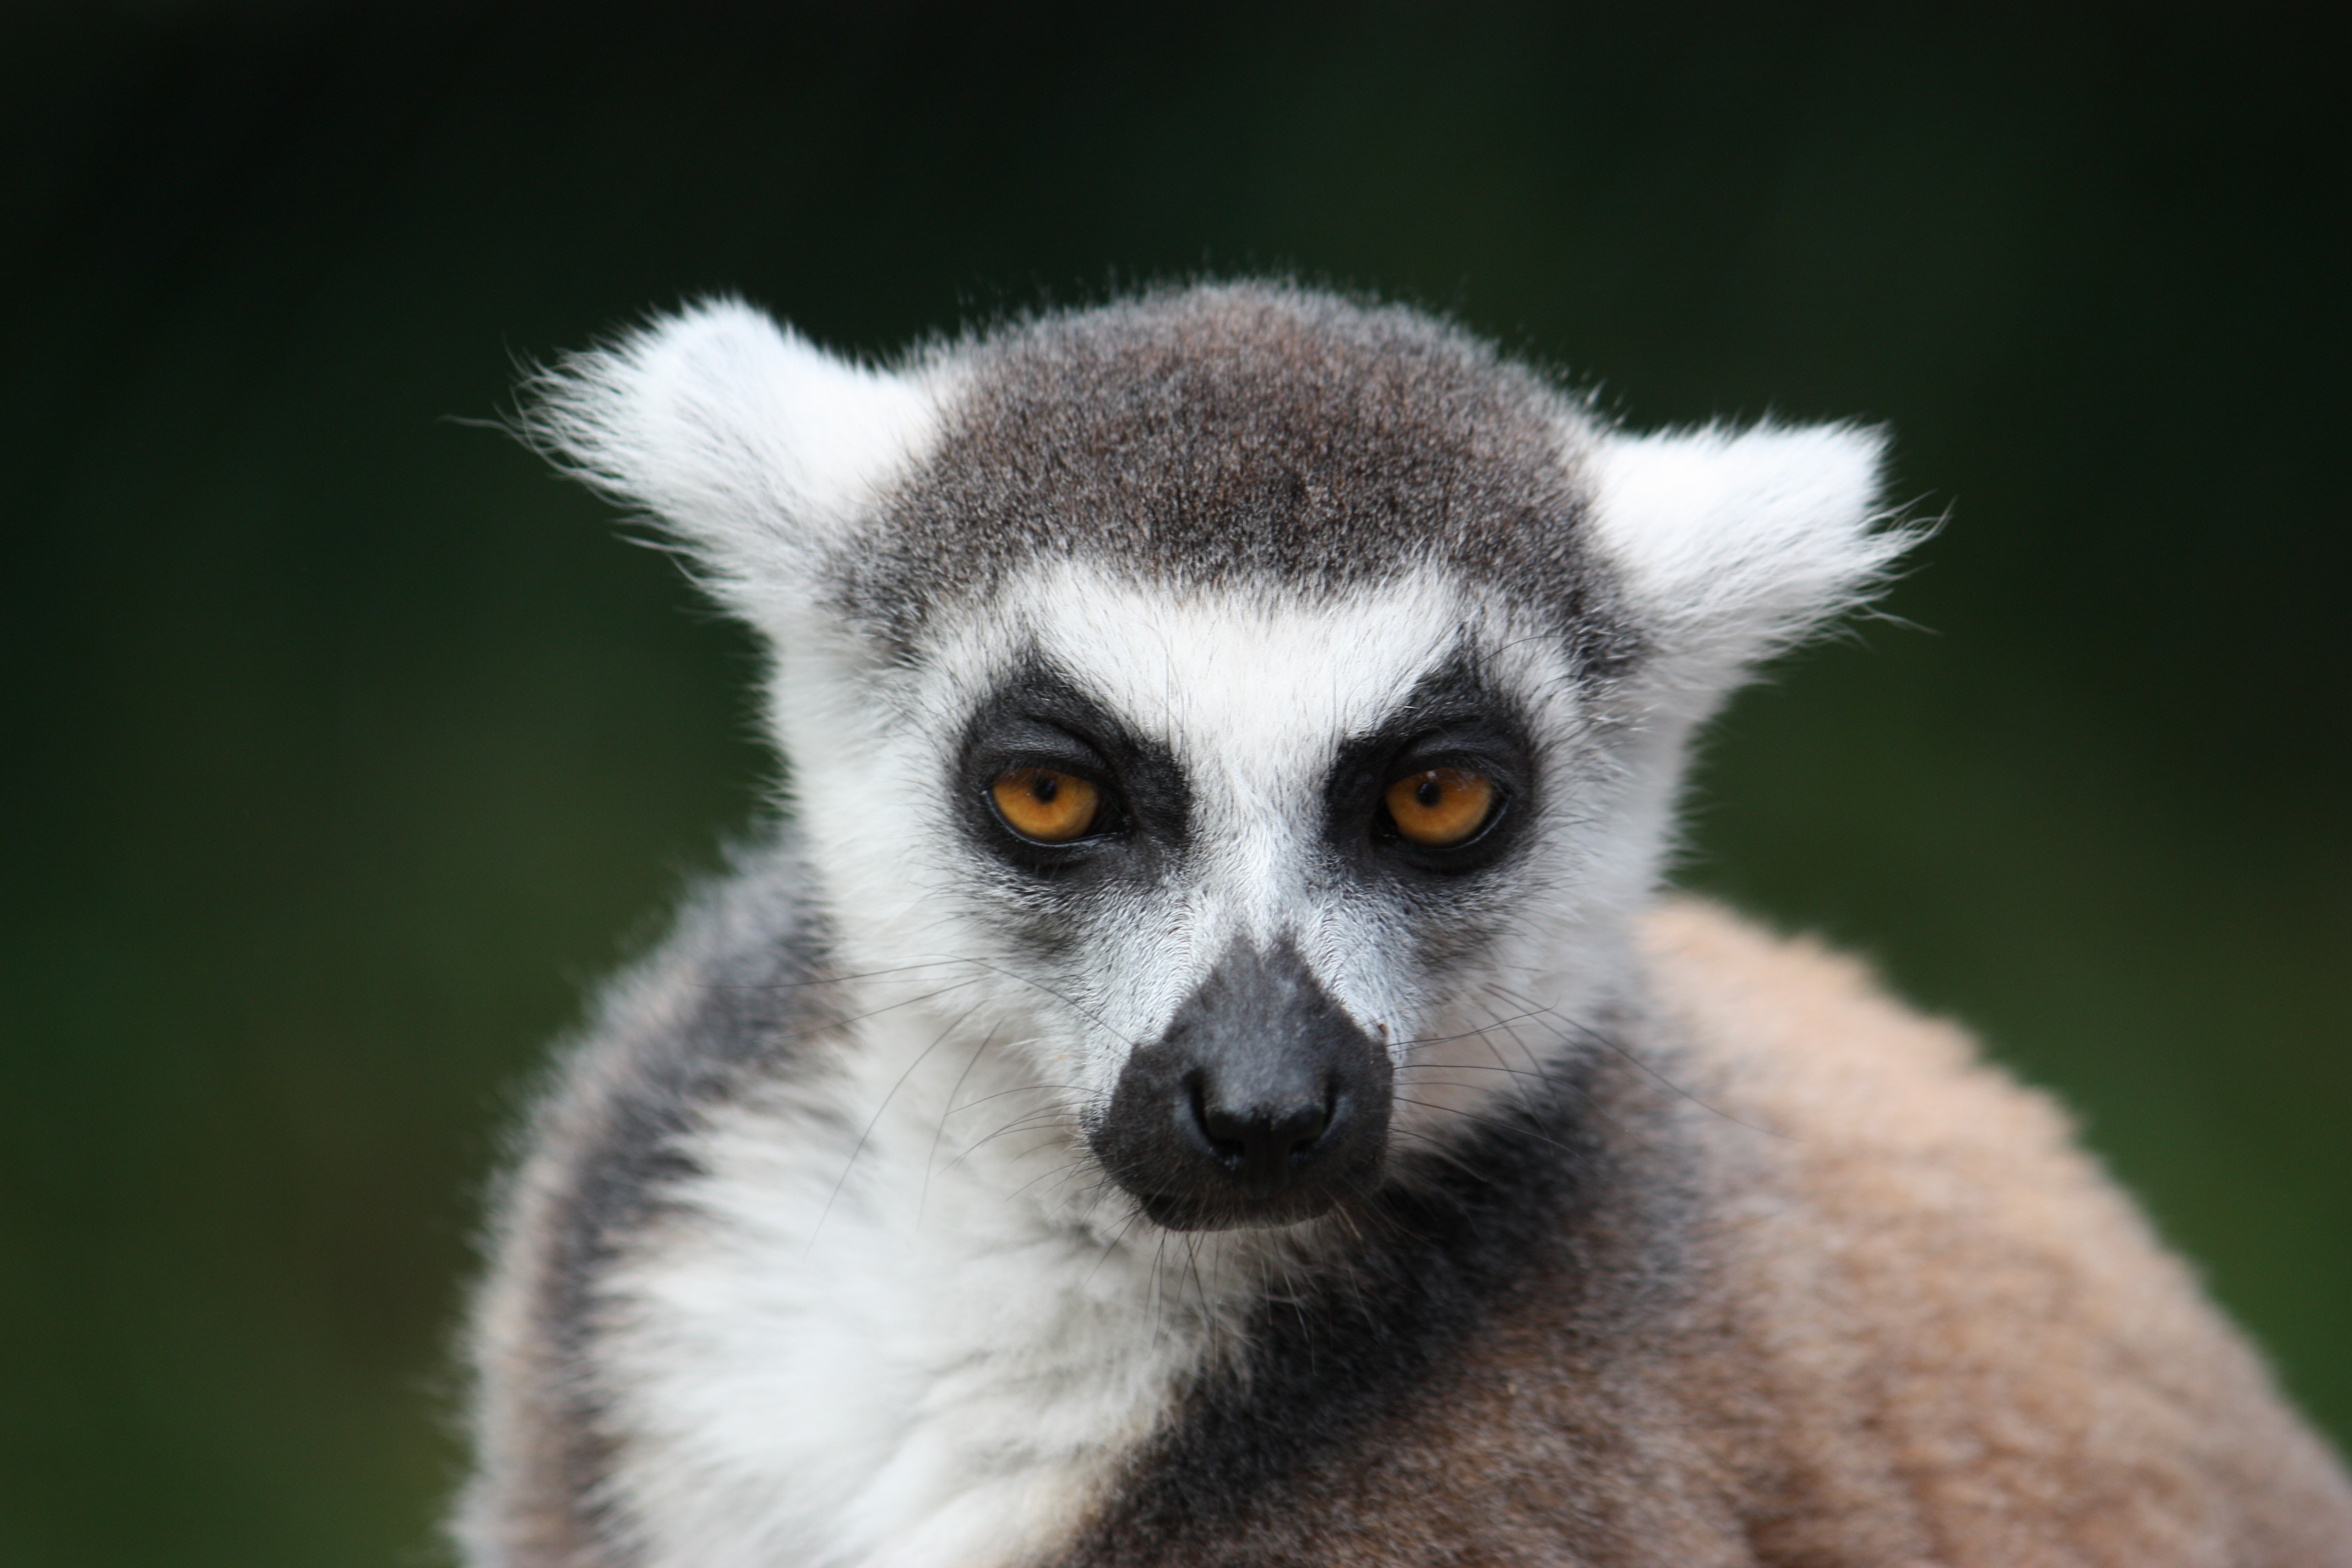
watch, wildlife, mammal, monkey, fauna, primate, close up, face, eyes, head, vertebrate, lemur, mimic